407th Air Refueling Squadron

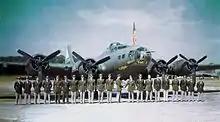
92d Group Pilots in front of a B-17 of the 407th Squadron

The buildup of Eighth Air Force in England required the establishment of a combat crew replacement and training center, but a lack of qualified personnel and aircraft hampered its development. As a result, the decision was made to use the 92nd Group and its squadrons as a temporary crew training unit, acting as the main component of what became the 11th Combat Crew Replacement Center Group. However, the 92d was the first group to arrive in England with improved B-17Fs, and with the training mission came an exchange of these newer models for the older B-17Es of the 97th Bombardment Group to use in training. On 6 September, to provide the squadron with combat experience, it flew its first combat mission against the Potez aircraft factory at Meaulte, France. Although remaining a replacement crew training unit until May 1943, the squadron initially flew occasional combat missions. In January 1943, he squadron moved to RAF Alconbury.